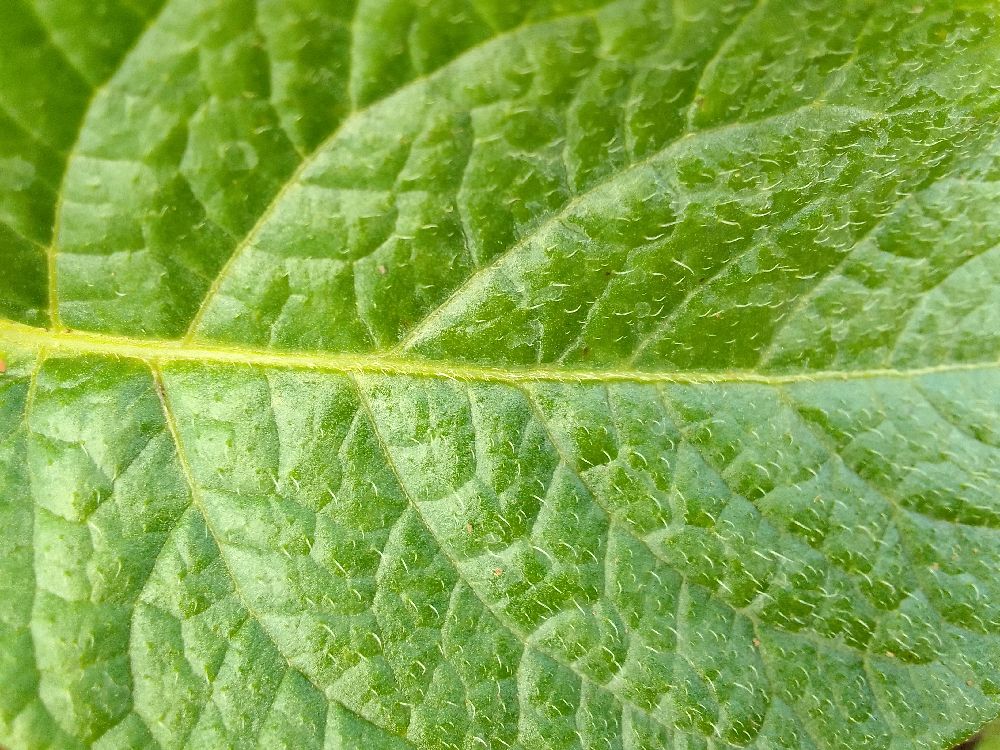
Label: Healthy